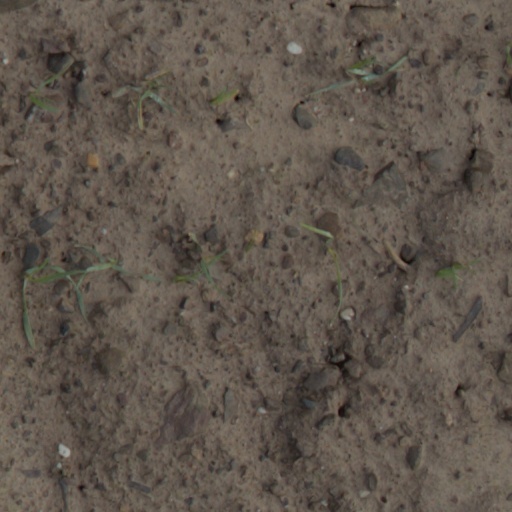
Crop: wheat